Hrothgar

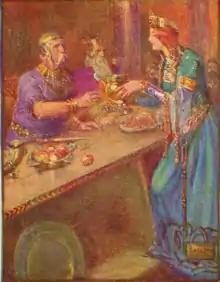
Queen Wealhþeow serving Hrothgar (background, centre) and his men. Illustration from a 1908 children's book.

Hrothgar was a semi-legendary Danish king living around the early sixth century AD.